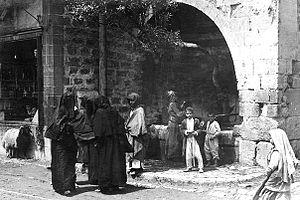
"Al-Shaghour est une municipalité et un quartier situé dans la vieille ville de Damas, en Syrie, au sud et à l’est de la Vieille Ville, et à l’est d’al-Midan. Al-Shaghour est l’un des plus anciens quartiers connus dans la ville. Le quartier traditionnel est divisé entre la partie située à l’intérieur de l’ancienne enceinte de la ville, connue comme Shaghour al-Juwani, et la plus grande partie située à l’extérieur des murs. La dernière partie est devenue une municipalité connue comme ""al-Shaghour"" et comprend les districts de Shaghour al-Barrani, Bab Sharqi, al-Zuhur, al-Wihdah, al-Bilal, al-Nidal, Ibn al-Asakir et Rawdat al-Midan.
Abu Muhammad Hasan al-Kharrat fut l'un des principaux chefs rebelles syriens au cours de la grande révolte syrienne contre le mandat français. Ses principales zones d'activité étaient Damas et la campagne du Ghouta. Il fut tué au combat et est considéré comme un héros par les Syriens.